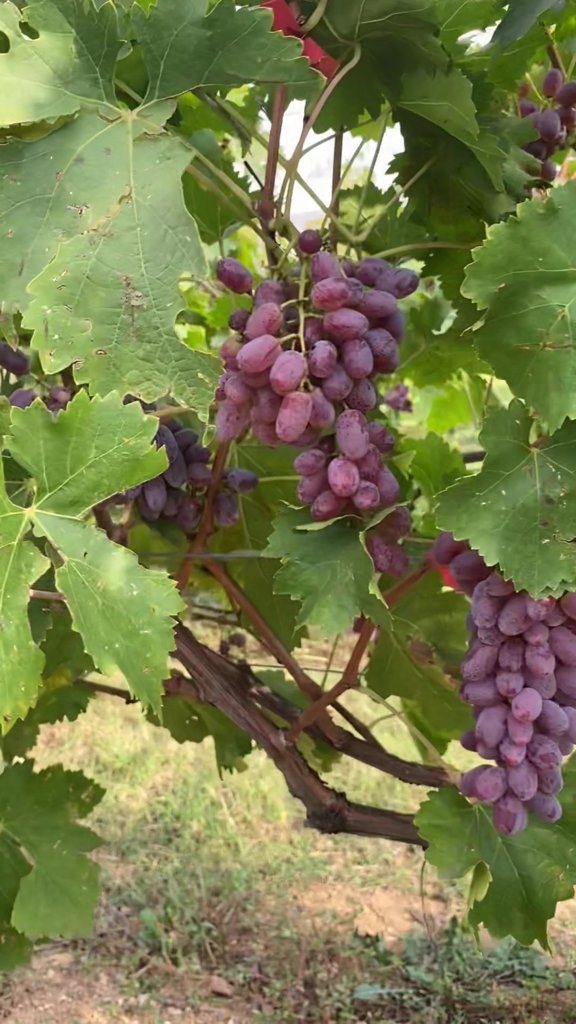
Berries visible: 106
Grape clusters: 4